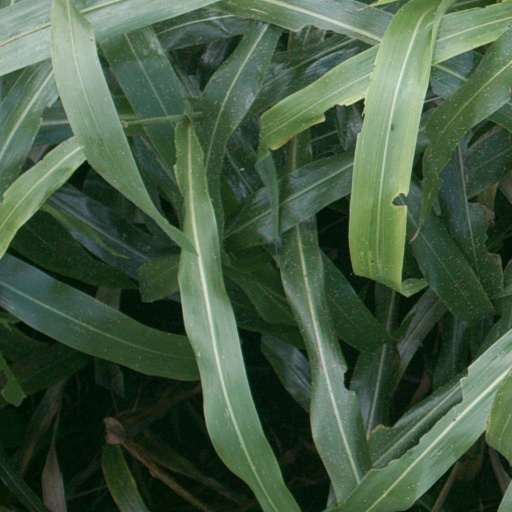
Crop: sorghum